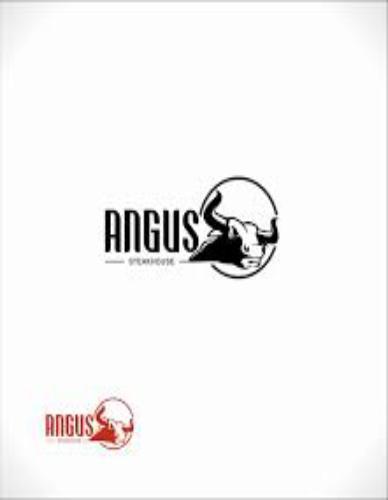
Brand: Black Angus Steakhouse
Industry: Food